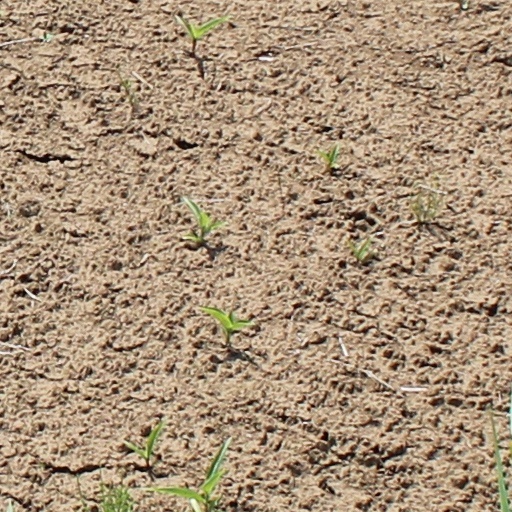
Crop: wheat